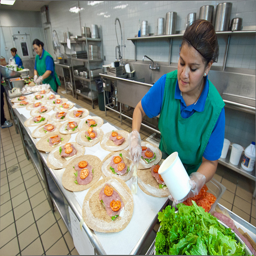
A woman preparing food while standing in a  kitchen.
A woman preparing some tortilla's with toppings on them.
Women work behind a counter in an assembly line fashion.
Three woman assembling sandwiches on a table in a restaurant kitchen.
a person that is sitting at a table full of food